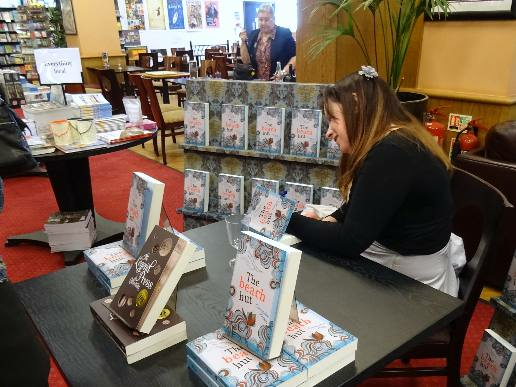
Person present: Yes